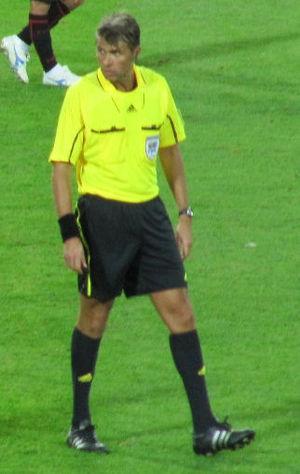
Roberto Rosetti est un arbitre de football italien. Il est international depuis 2002.